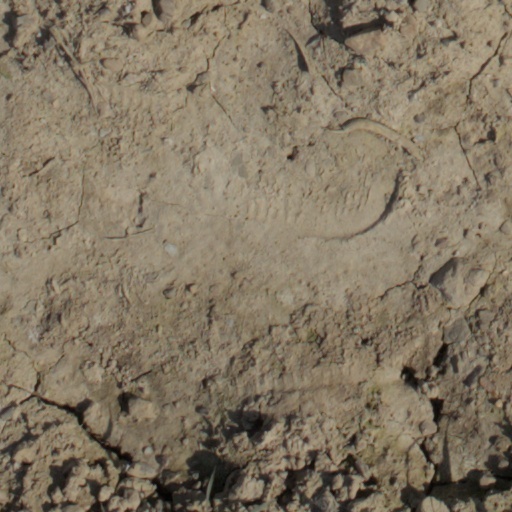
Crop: wheat